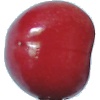
Label: Cherry 2